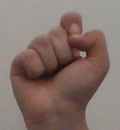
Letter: fa